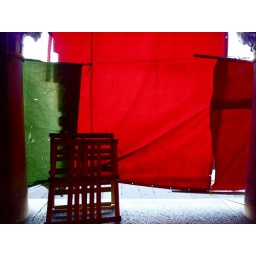
These are plastic tarps. The market was over for the day and all the stalls were closed down.